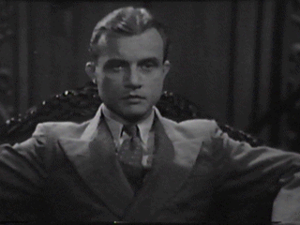
Dwight Frye
Dwight Frye
Dwight Iliff Frye var en amerikansk skuespiller.